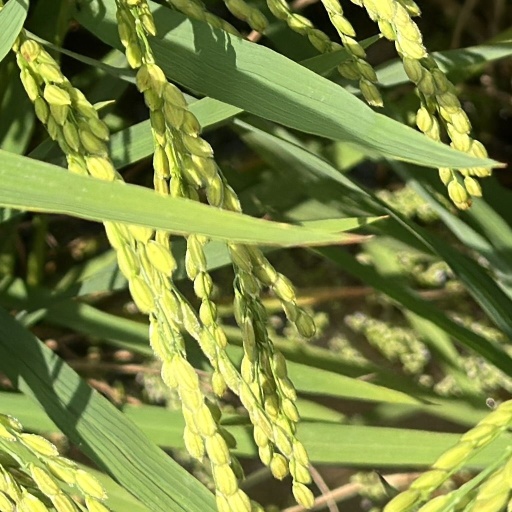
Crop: rice